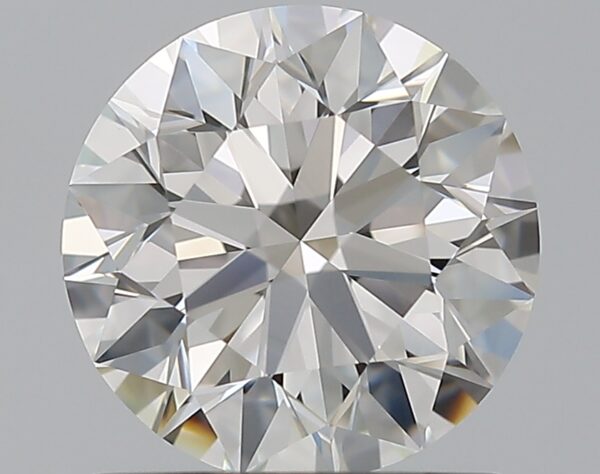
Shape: round
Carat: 1.13
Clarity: VVS2
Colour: G
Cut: EX
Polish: EX
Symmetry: EX
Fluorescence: N
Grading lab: GIA
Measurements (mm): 6.61 x 6.65 x 4.16